List of Roman Catholic churches in Leicester

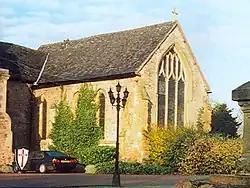
Rothley Temple

The chapel of Rothley Temple, built c.1240, associated with the Knights Templar and the Knights Hospitaller, survives as part of the Rothley Court Hotel in the village of Rothley.